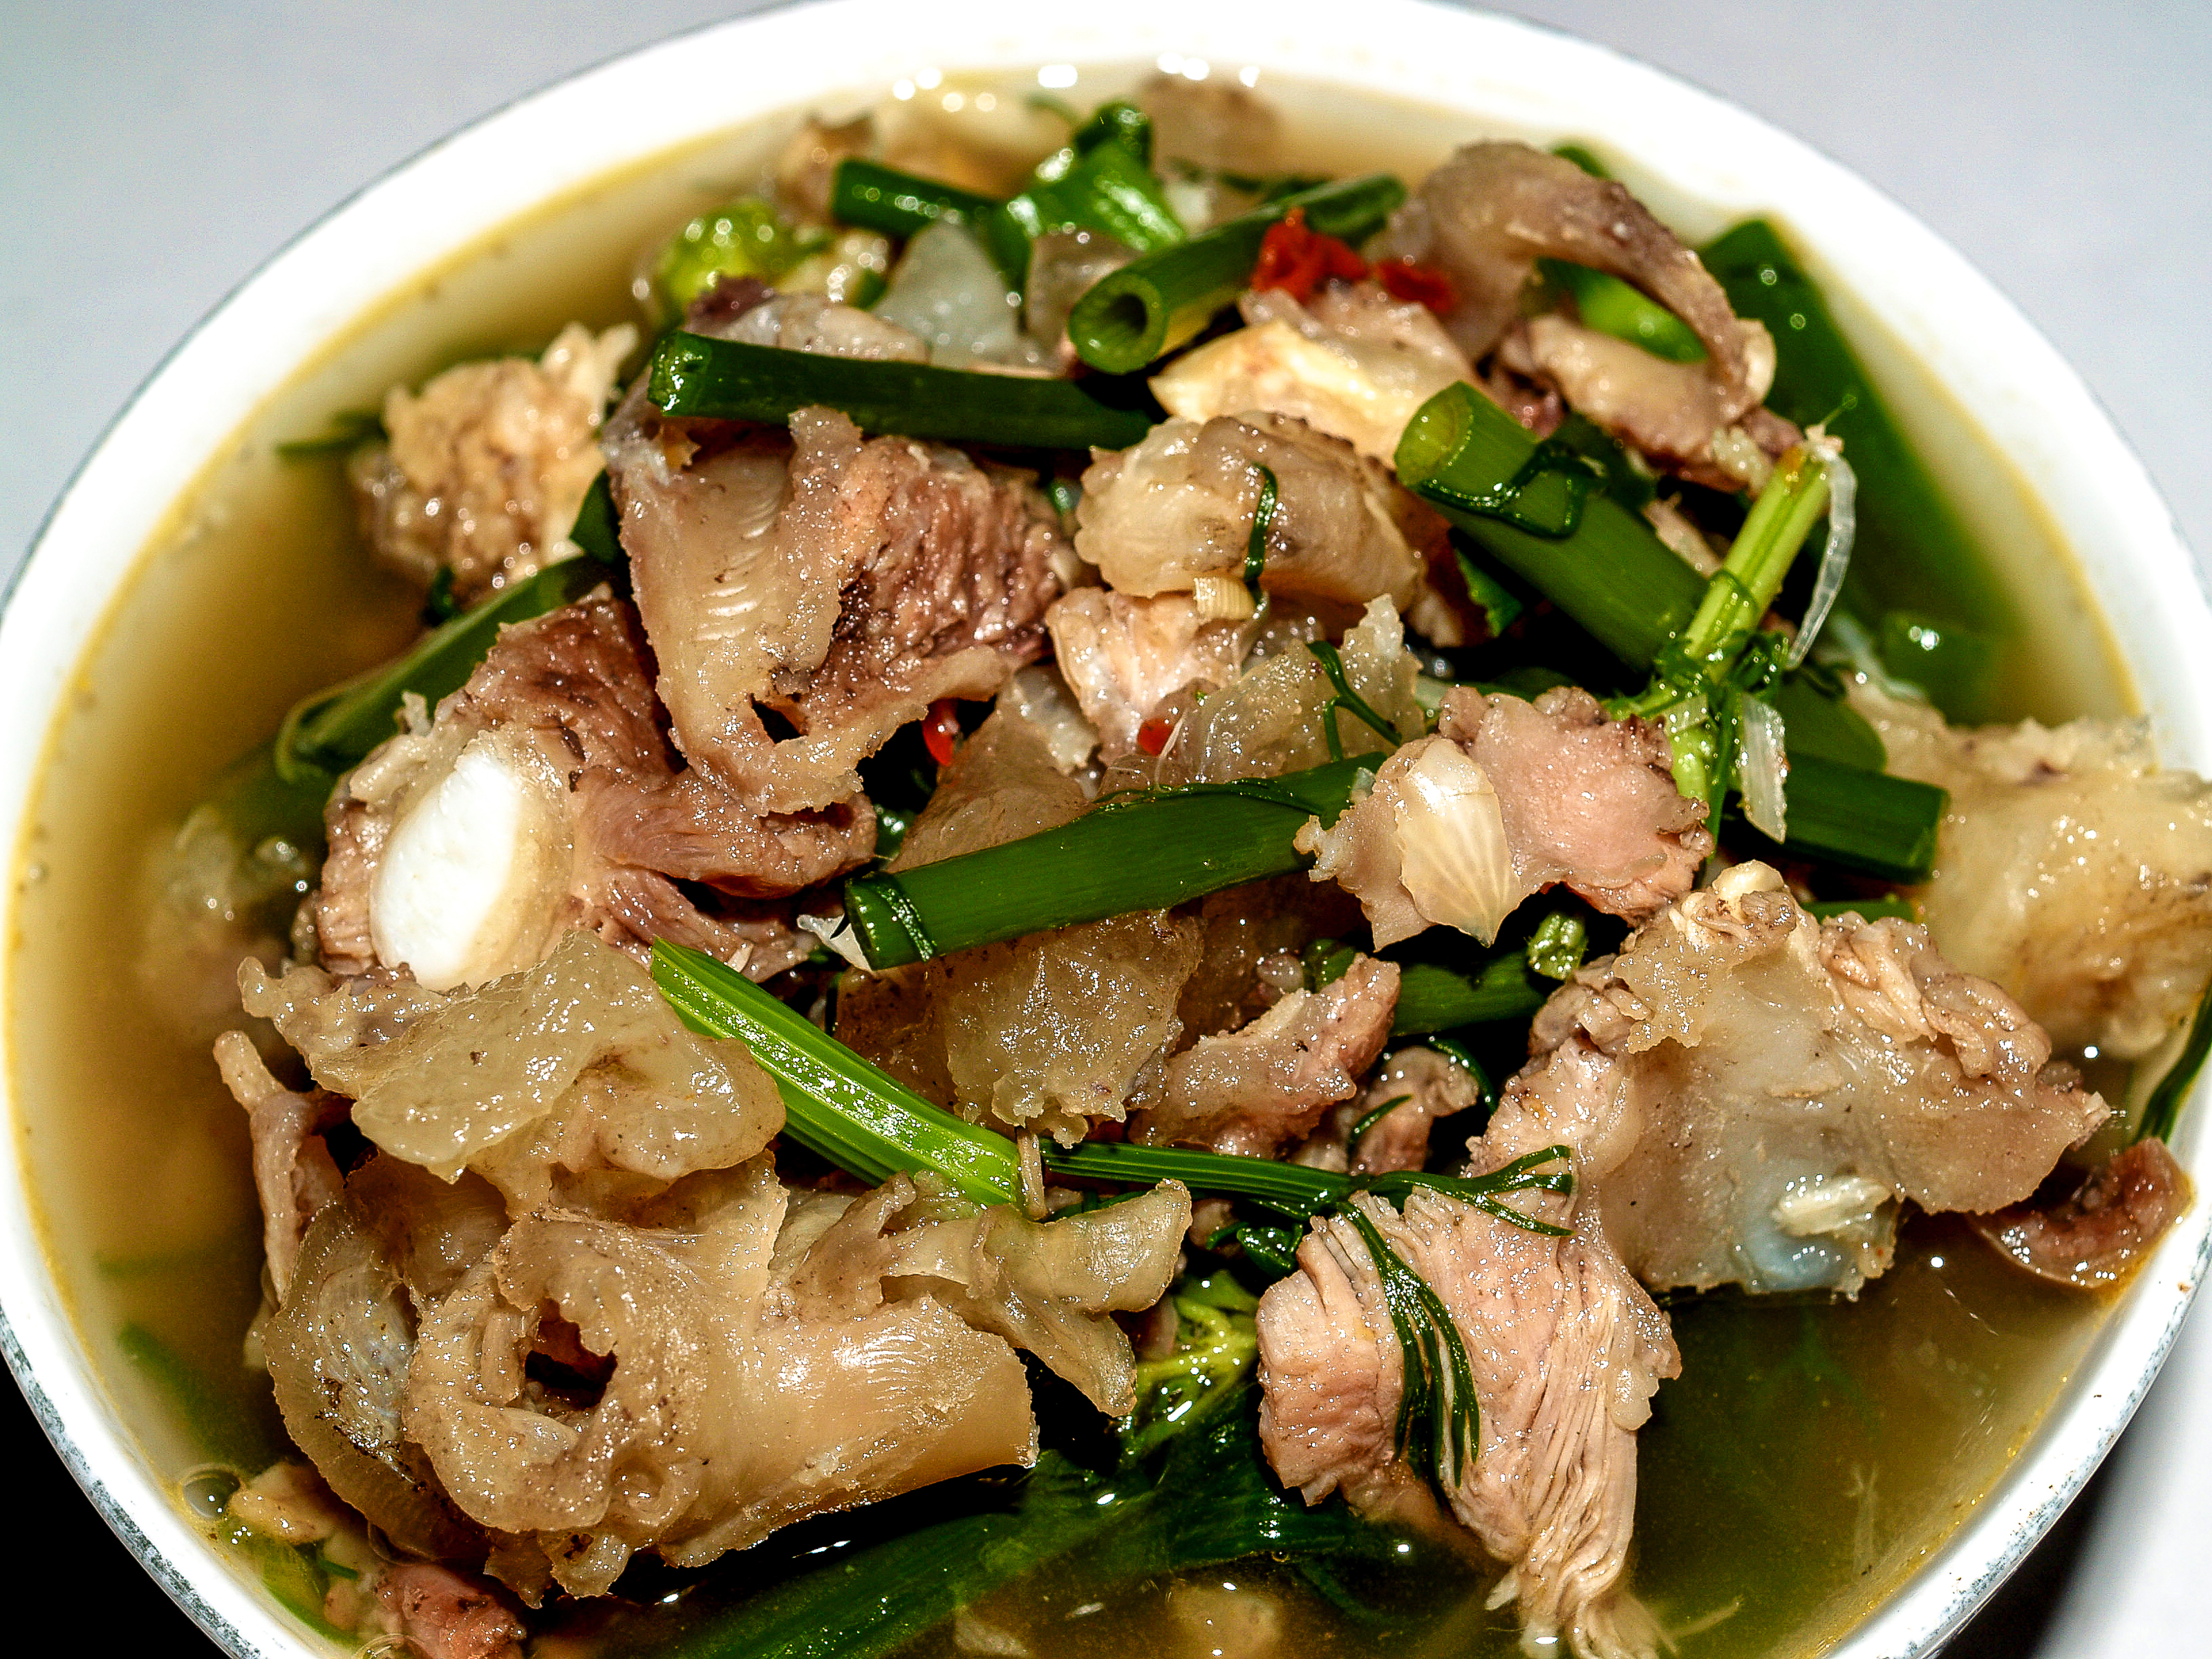
soup, food, pork, delicious, meat, bowl, asian, culture, cuisine, healthy, vegetable, background, tasty, traditional, lunch, meal, dinner, herb, hot, chili, pepper, dish, asia, spice, thai, health, spicy, gourmet, pig, ingredient, kuy teav, produce, phat si io, Tinola, asian soups, chinese food, recipe, Cambodian food, kai lan, Rat na, laotian cuisine, sinigang